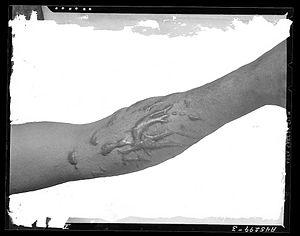
Cloques pleines de lymphe, brûlures causées par exposition de la peau à de l'acide sulfurique (archives médicales militaires de l'US army, seconde guerre mondiale)
L’acide sulfurique, appelé jadis huile de vitriol ou vitriol fumant, est un composé chimique de formule H₂SO₄. C'est un acide minéral dont la force est seulement dépassée par quelques superacides. Il est miscible à l'eau en toutes proportions, où il se dissocie en libérant des cations hydronium :